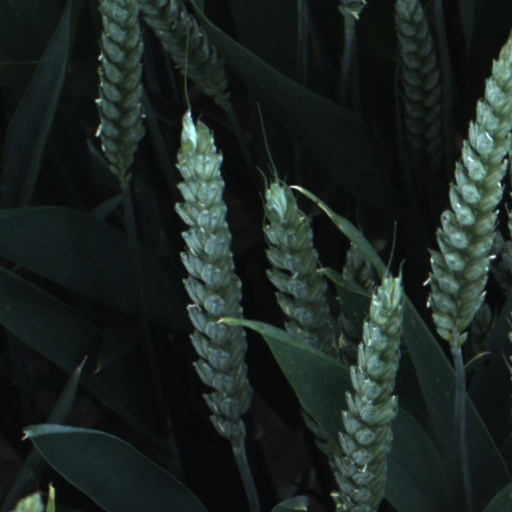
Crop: wheat